Medieval warfare

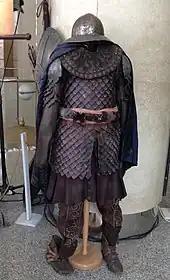
Replica of 12th century Serbian medieval armor

The Vikings were a feared force in Europe because of their savagery and speed of their attacks. Whilst seaborne raids were nothing new at the time, the Vikings refined the practice to a science through their shipbuilding, tactics and training. Unlike other raiders, the Vikings made a lasting impact on the face of Europe. During the Viking age, their expeditions, frequently combining raiding and trading, penetrated most of the old Frankish Empire, the British Isles, the Baltic region, Russia, and both Muslim and Christian Iberia. Many served as mercenaries, and the famed Varangian Guard, serving the Emperor of Constantinople, was drawn principally of Scandinavian warriors.